Beata Kurkul

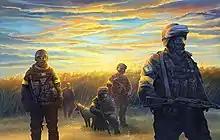
"Sunrise", 2022

Beata's art on the topic of Ukrainian border guards and military servicemen began with a cartoon of border guard Roman Dumyak, who served at the Krasna Talivka border checkpoint. The couple fundraised money to purchase a collimator for this serviceman, and Beata drew a cartoon of him on the box with collimator, taking a photo from social media as a basis. The first serious drawing on this topic appeared after the couple visited a military hospital, where the artist was inspired to create a picture of a Ukrainian border guard. This was followed by other drawings. In the beginning, in addition to the desire for creative expression, she was also motivated to draw by the opportunity to mock her Russian peers. According to Beata, popularity came to her when her drawings were reposted by the Facebook page of the "Right Sector".